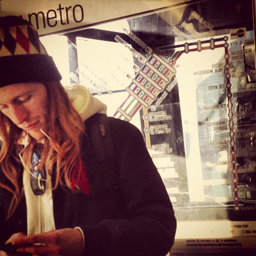
A man with long hair and a beanie is looking down at his hands.
A person checking their cell phone at a bus station.
A man in front of a  map using his phone.
A man texting in front of a metro map.
Man in train station using his cell phone.